Poondi reservoir

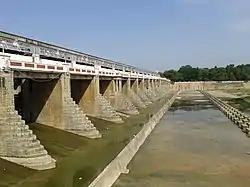
Plaque of Satyamoorthi reservoir

The original complex of Oondreswarar Temple is believed to have been built by Cholas, while the present masonry structure was built during the 16th century. The temple was moved to the current location in 1942 to ease the construction of the reservoir. The reservoir has a garden is a popular picnic spot in the region.